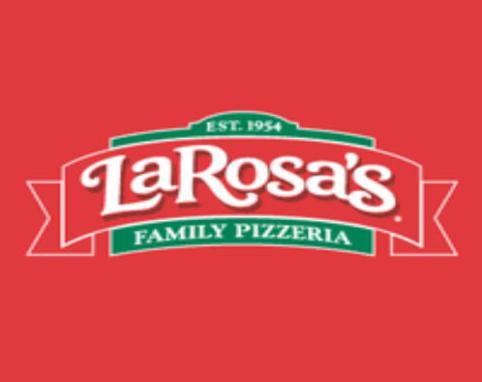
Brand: larosa's pizzeria
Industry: Food